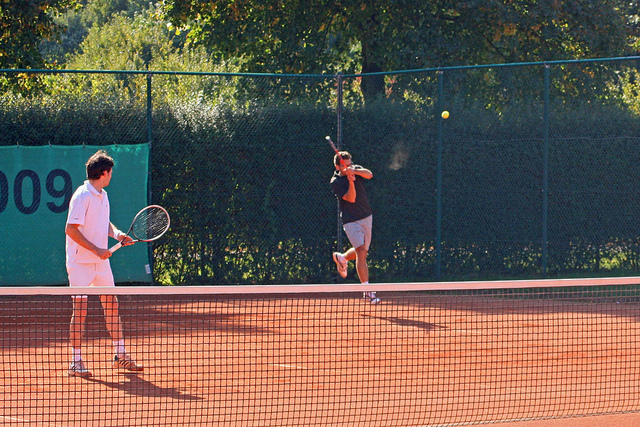
người đàn ông áo trắng đang quan sát người đàn ông áo đen đánh bóng tennis